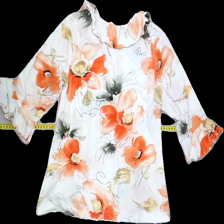
View: back
Type: Blouse
Category: Ladies
Brand: Not in the list
Colors: Multicolor, White, Orange, Black, Red, Green, Grey, Brown, Yellow, Beige
Material: 100%polyester
Pattern: Floral print
Cut: Regular, V-collar
Season: Spring
Smell: Minor
Price range: 50-100
Recommended usage: Reuse